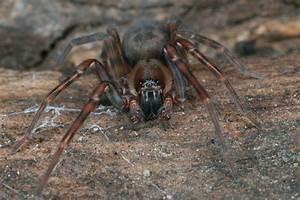
spider